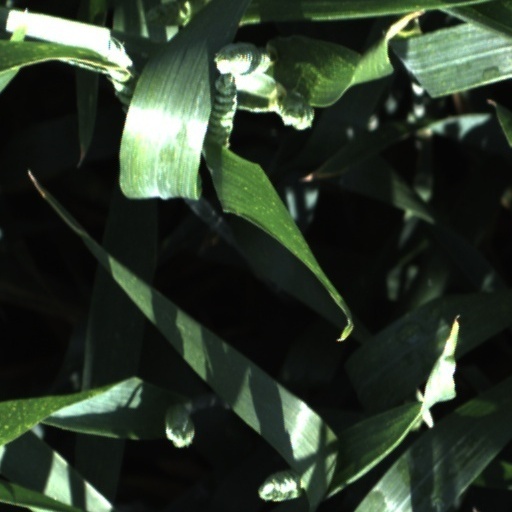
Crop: wheat